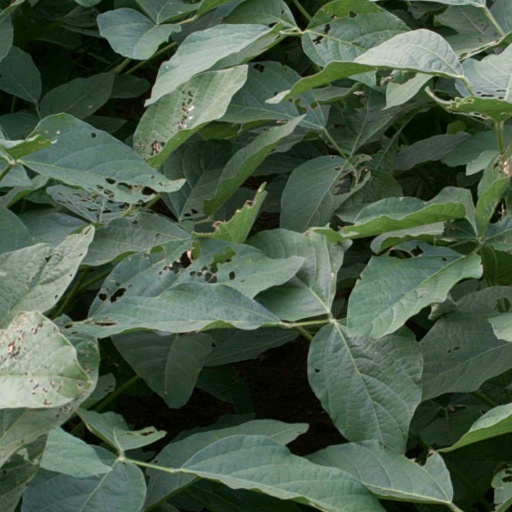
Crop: soybean